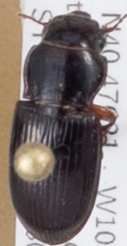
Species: Cratacanthus dubius
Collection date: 2018-06-28
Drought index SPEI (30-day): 0.04
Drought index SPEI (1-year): -0.36
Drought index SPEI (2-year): -0.39